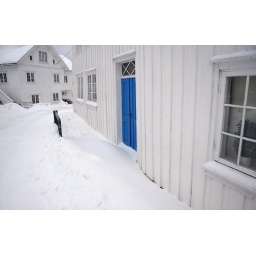
Blue door in white